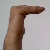
The image shows a hand gesture representing a space in Indian Sign Language.